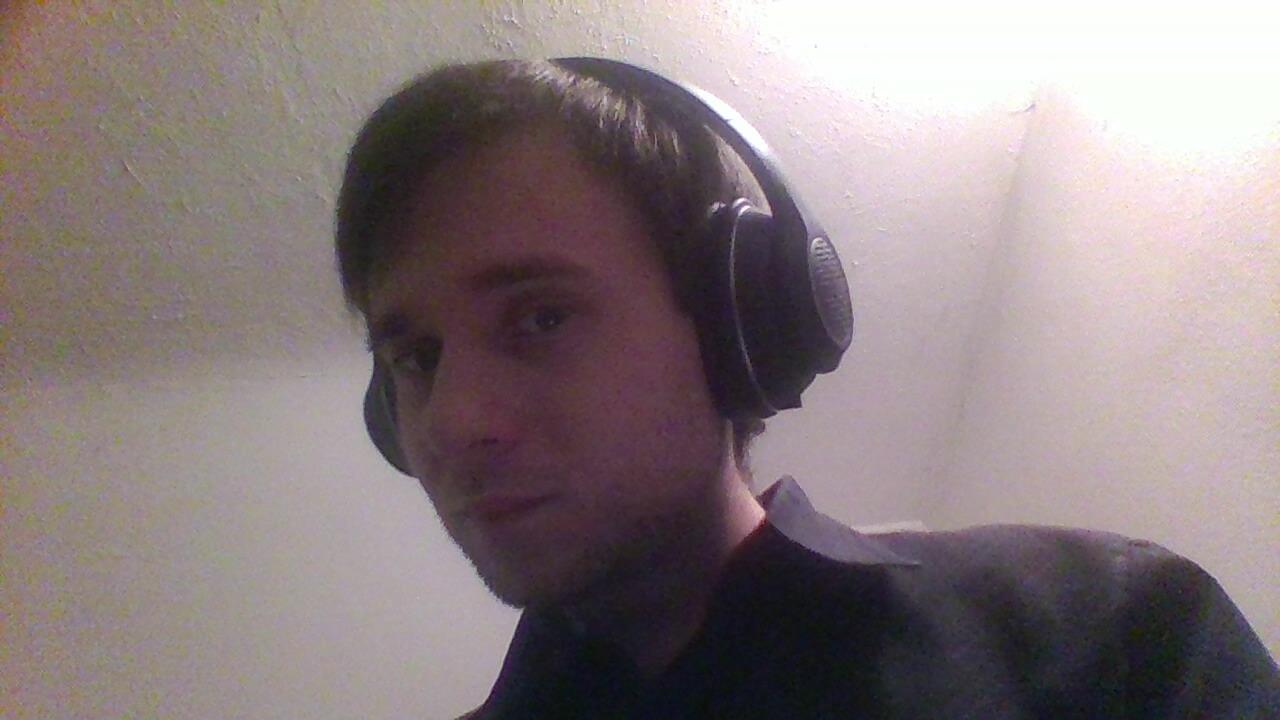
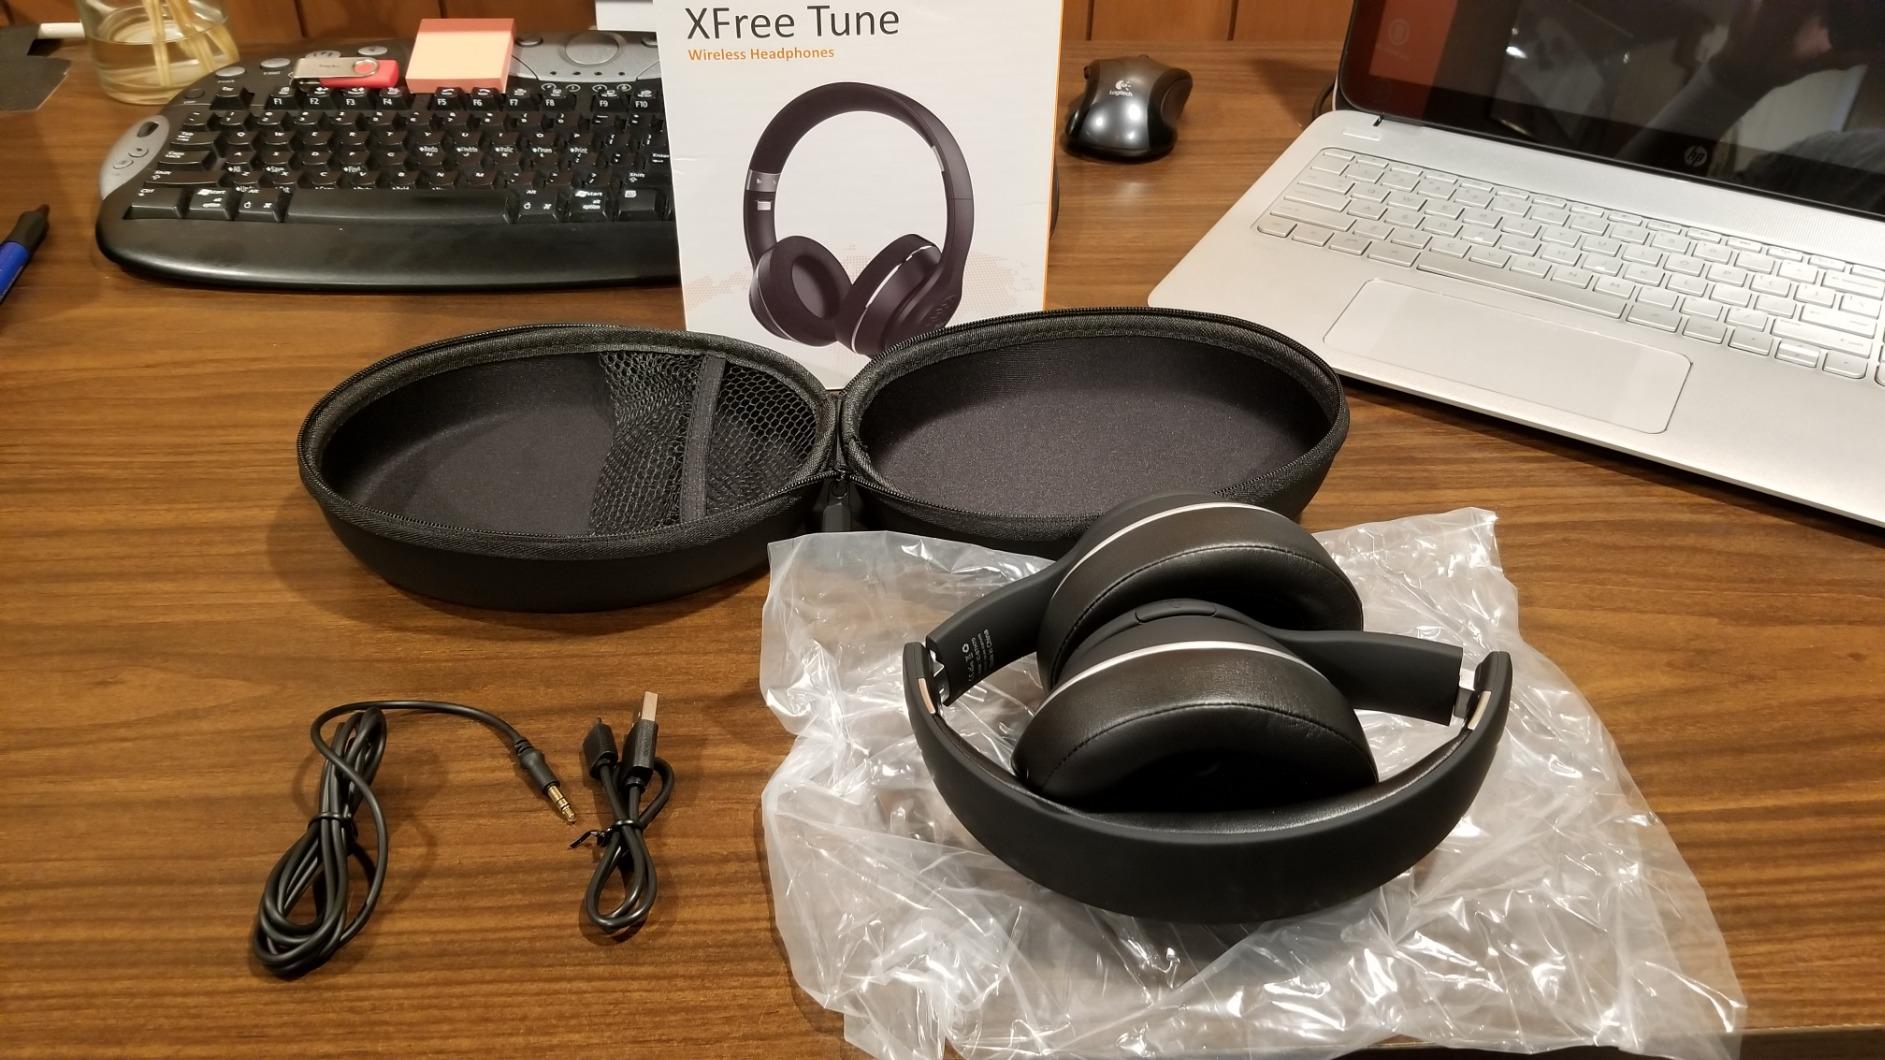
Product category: headphones
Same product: yes